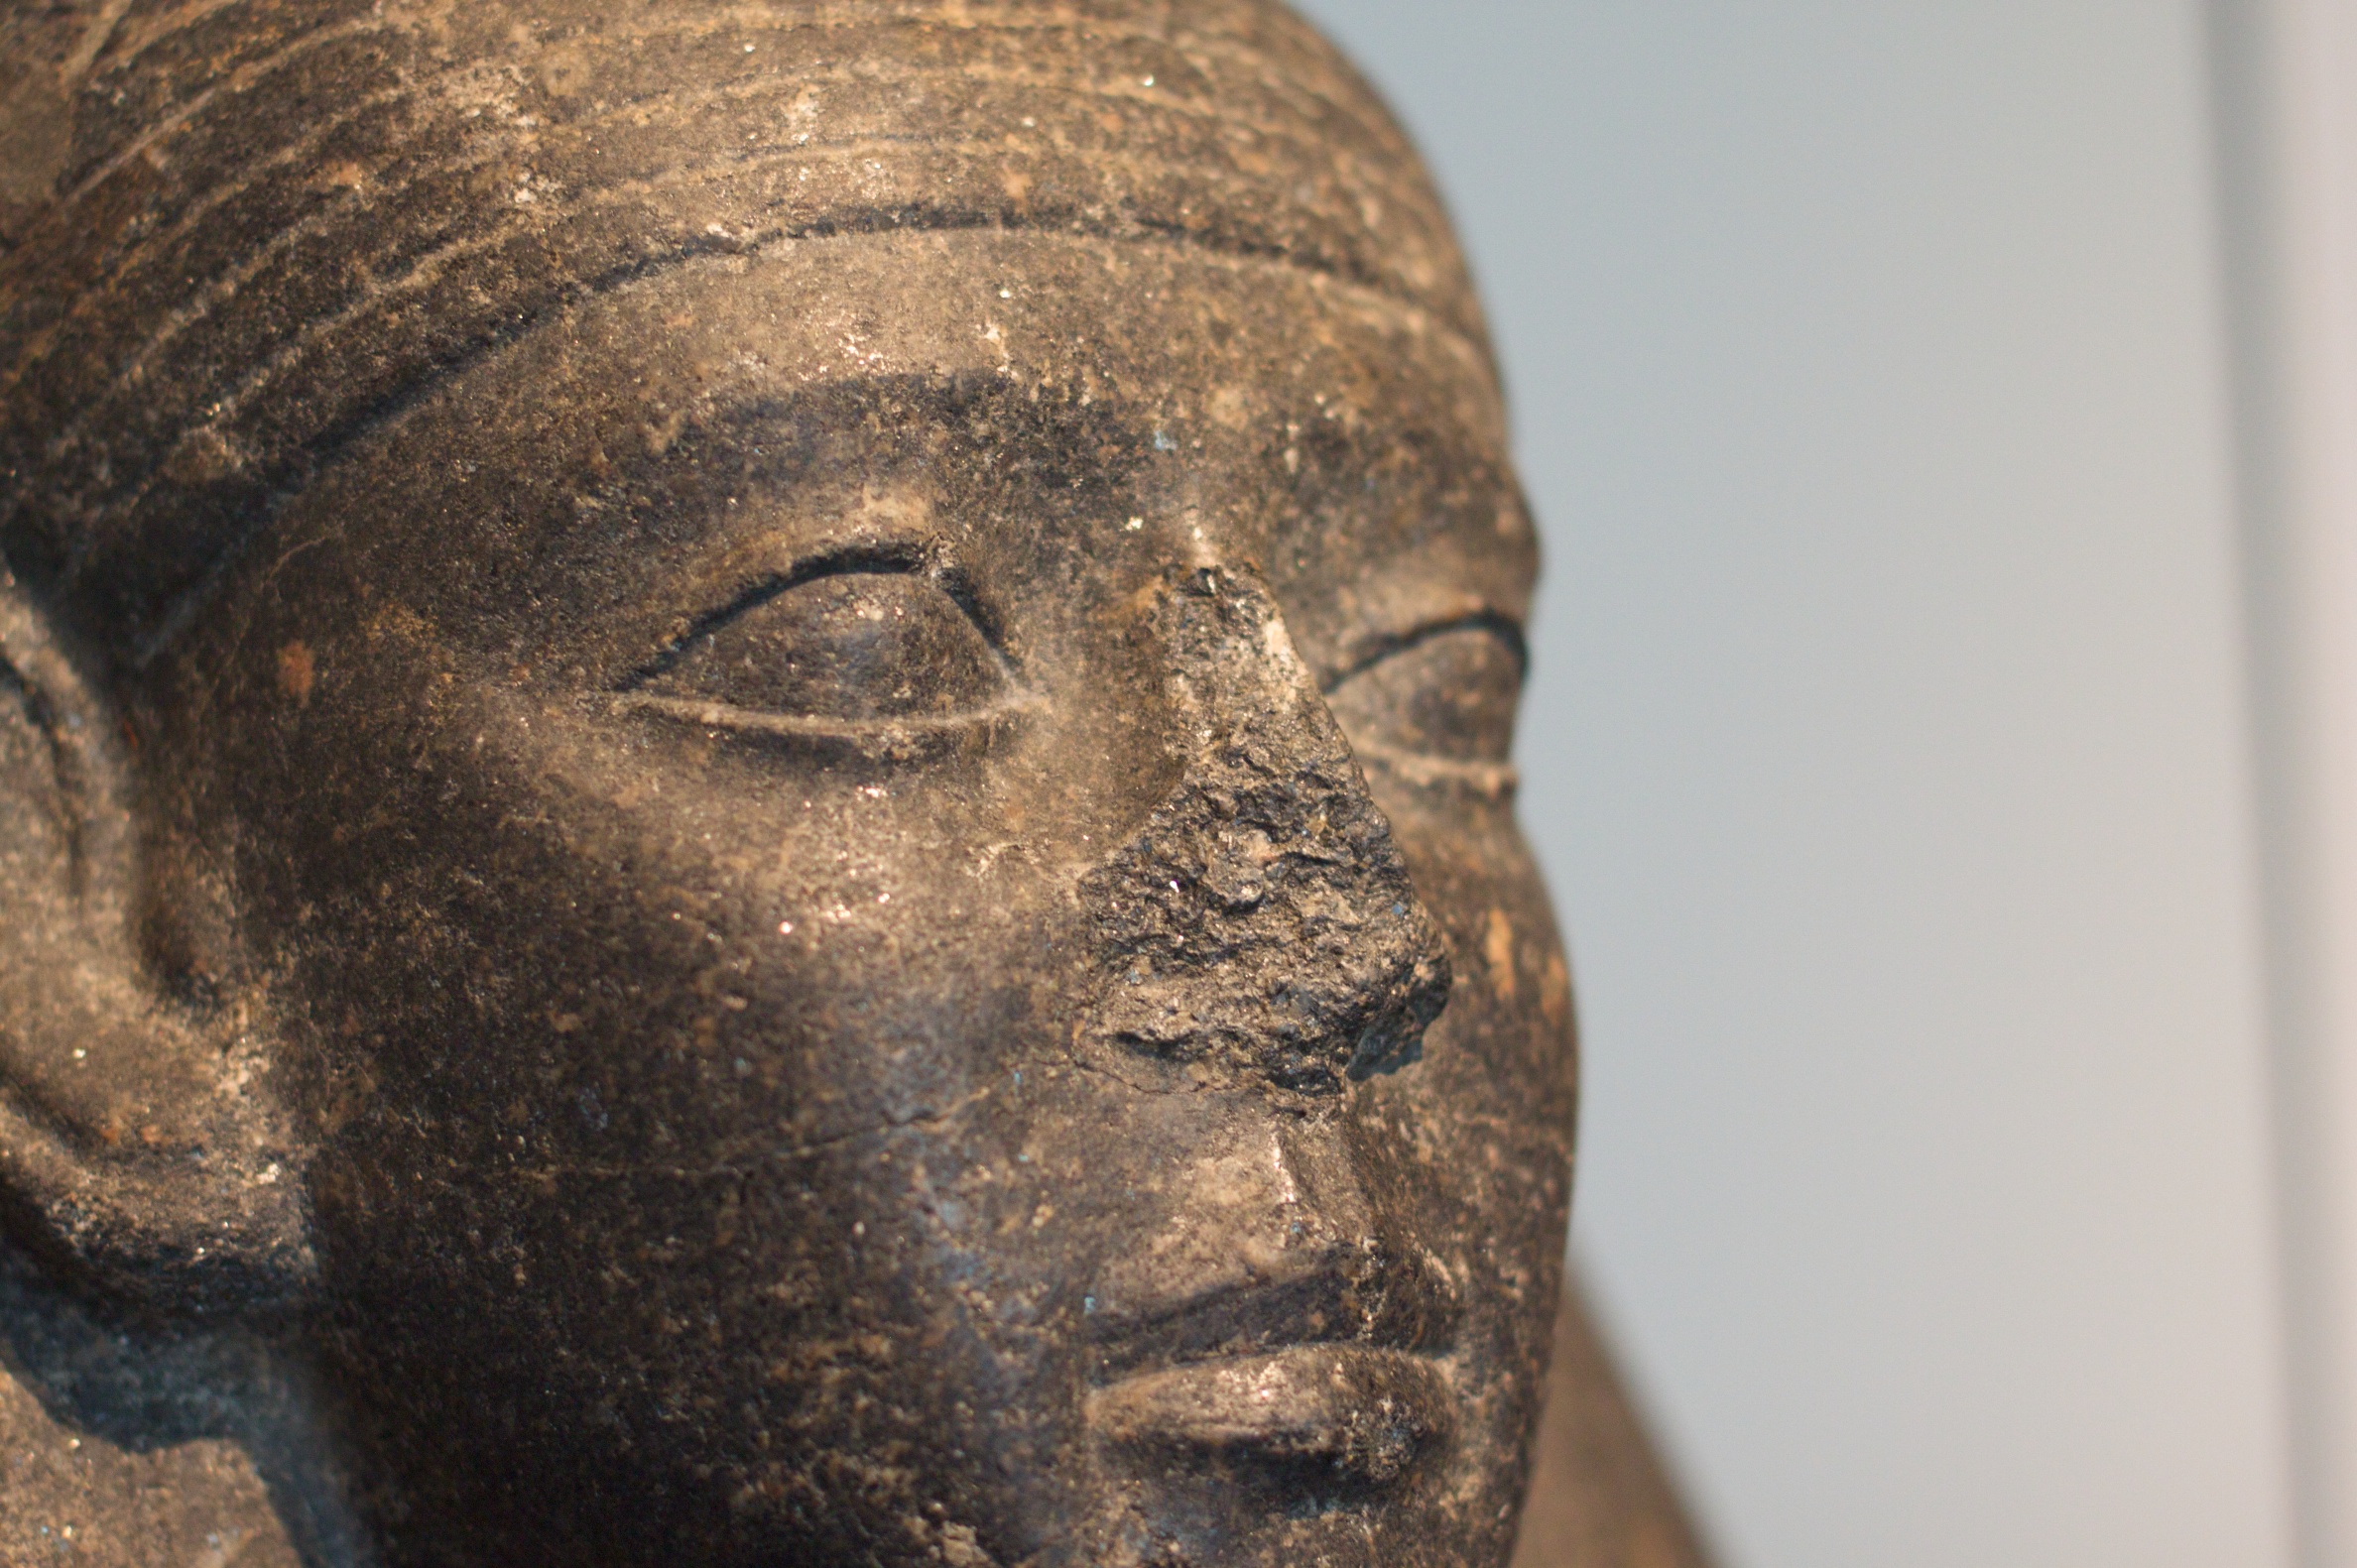
monument, statue, close up, sculpture, art, temple, head, carving, ancient history